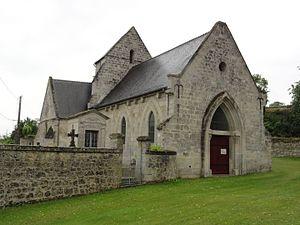
Bieuxy est une commune française située dans le département de l'Aisne, en région Hauts-de-France.